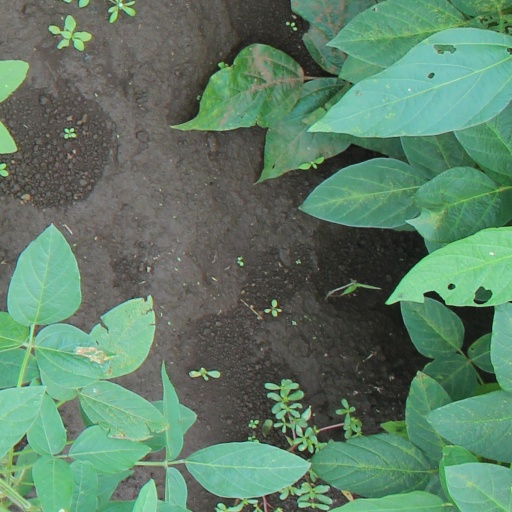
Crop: soybean